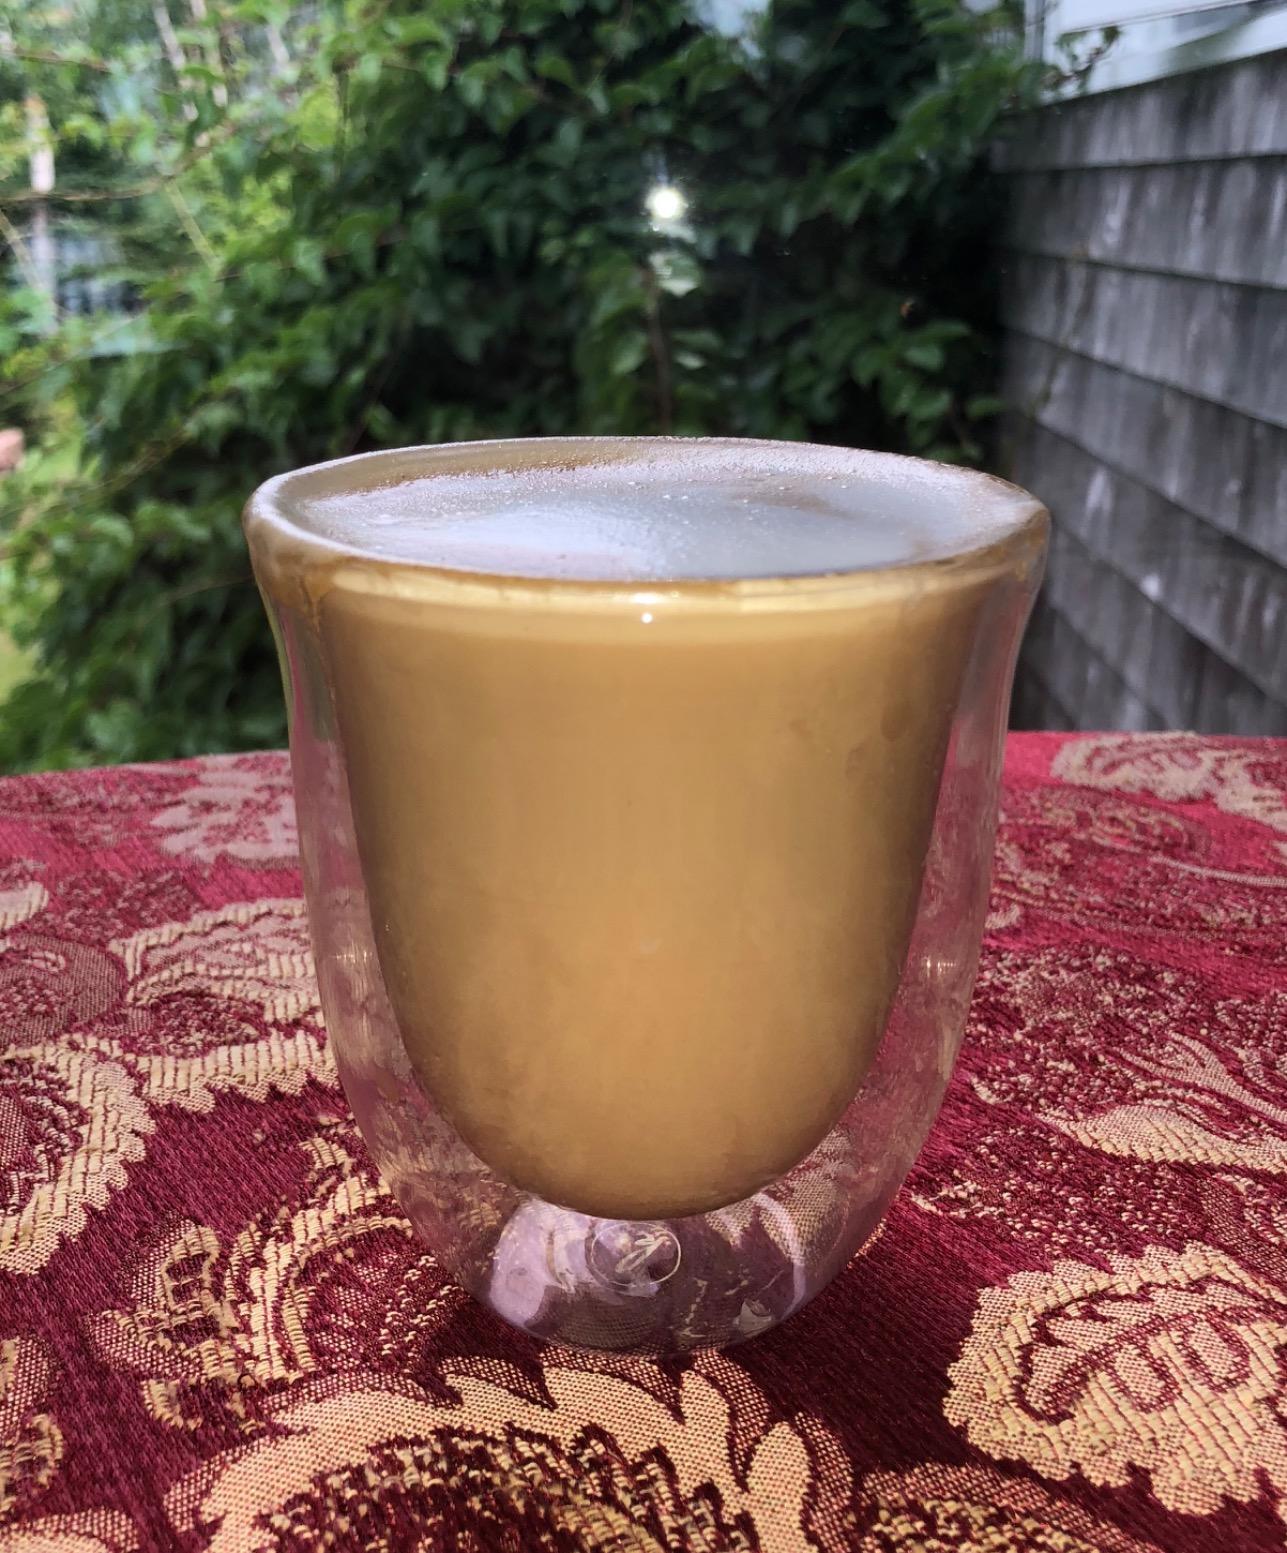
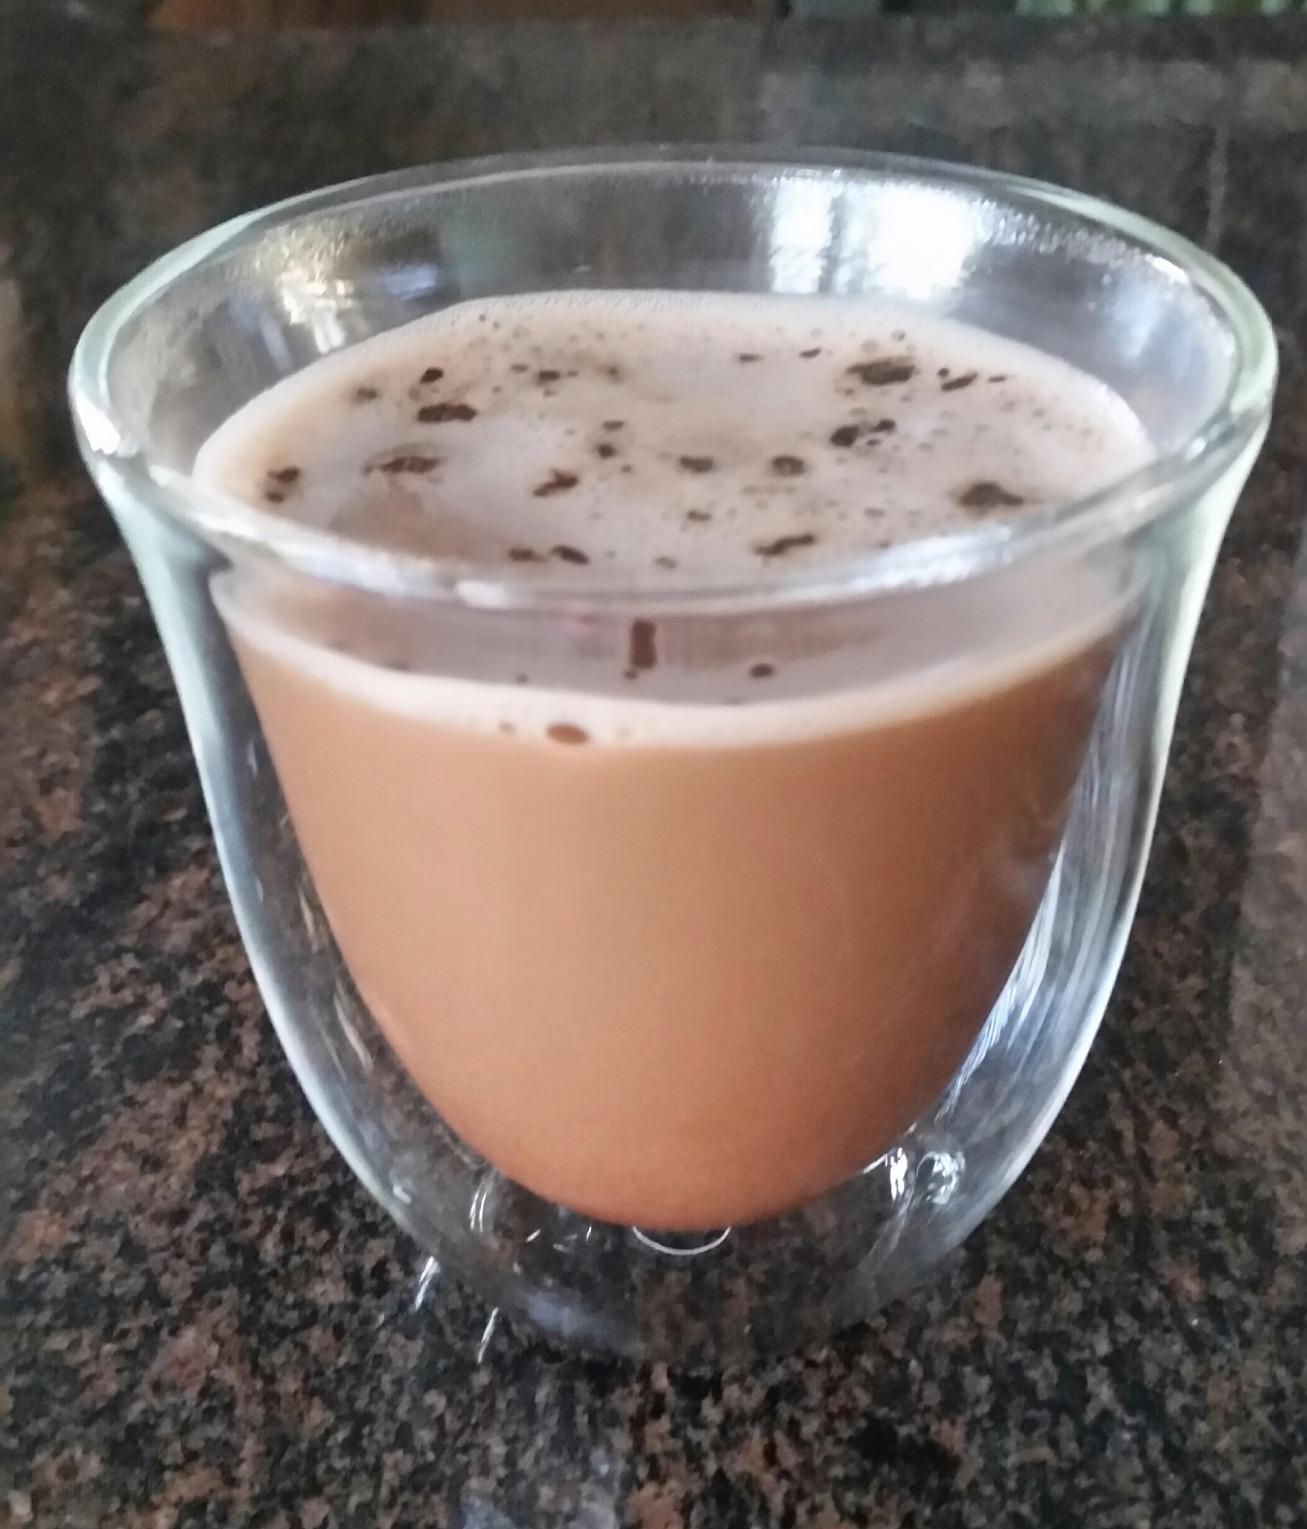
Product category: items_mug
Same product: yes